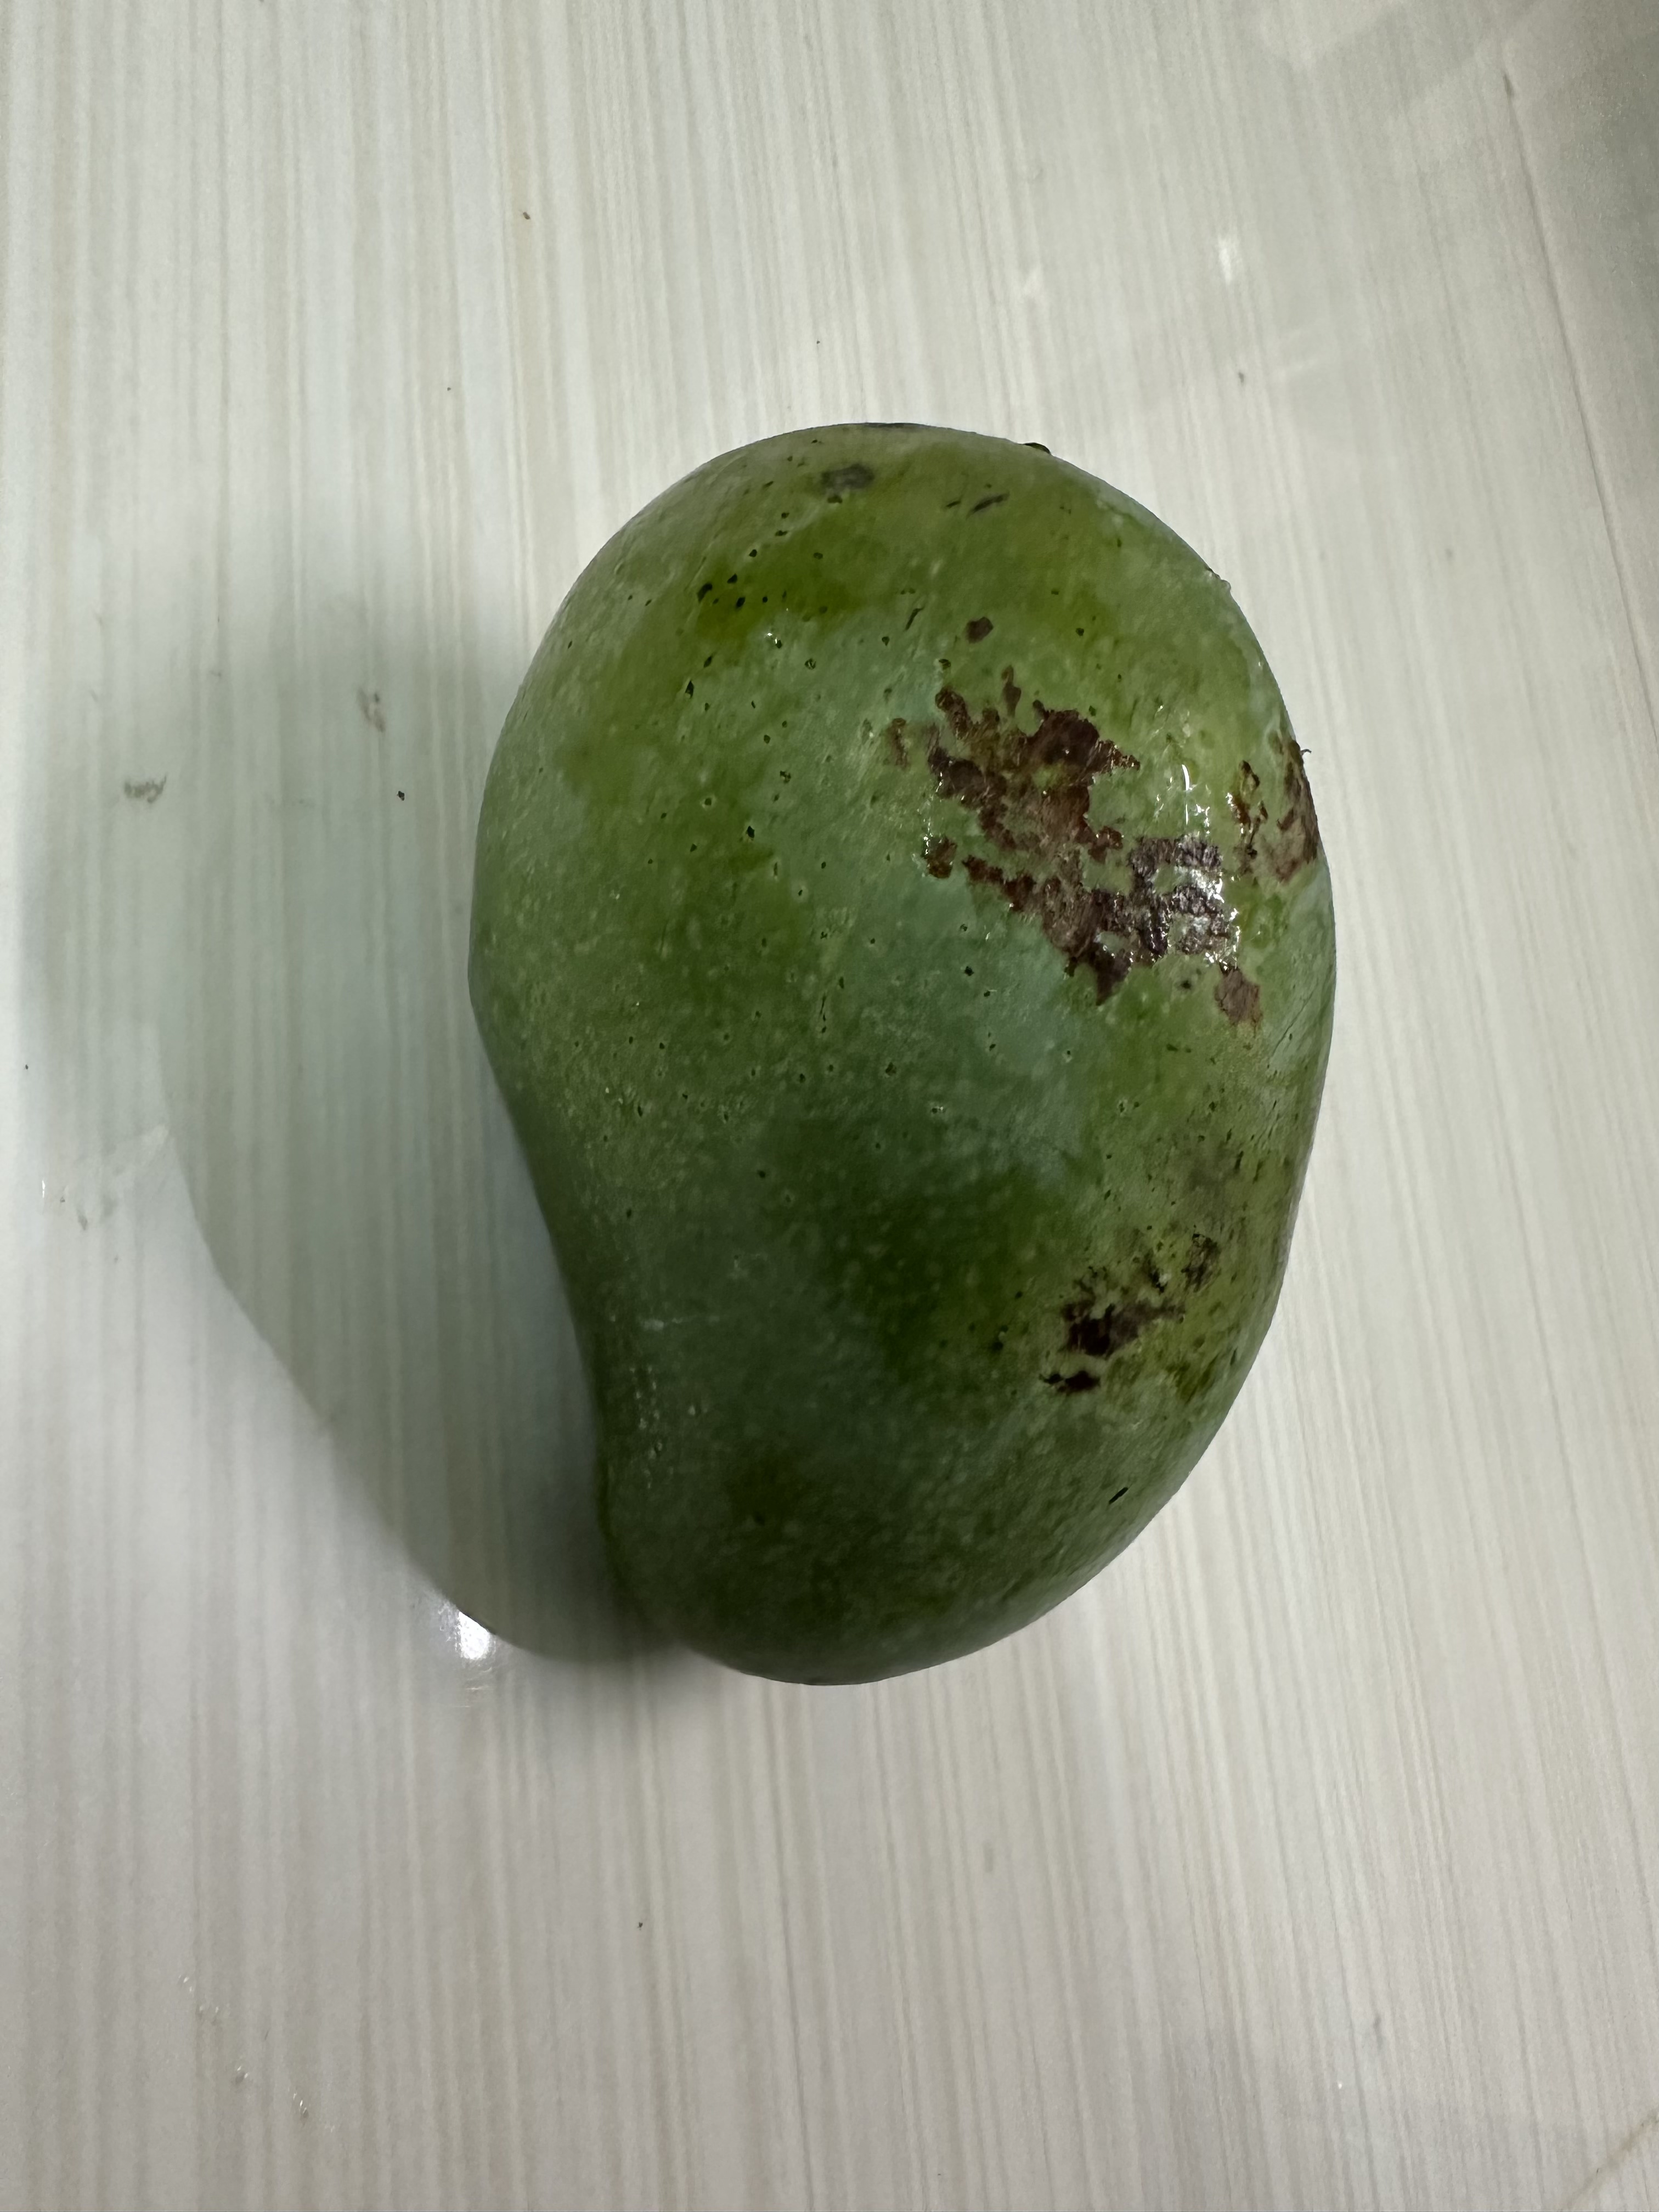
Mango variety: Amrapali